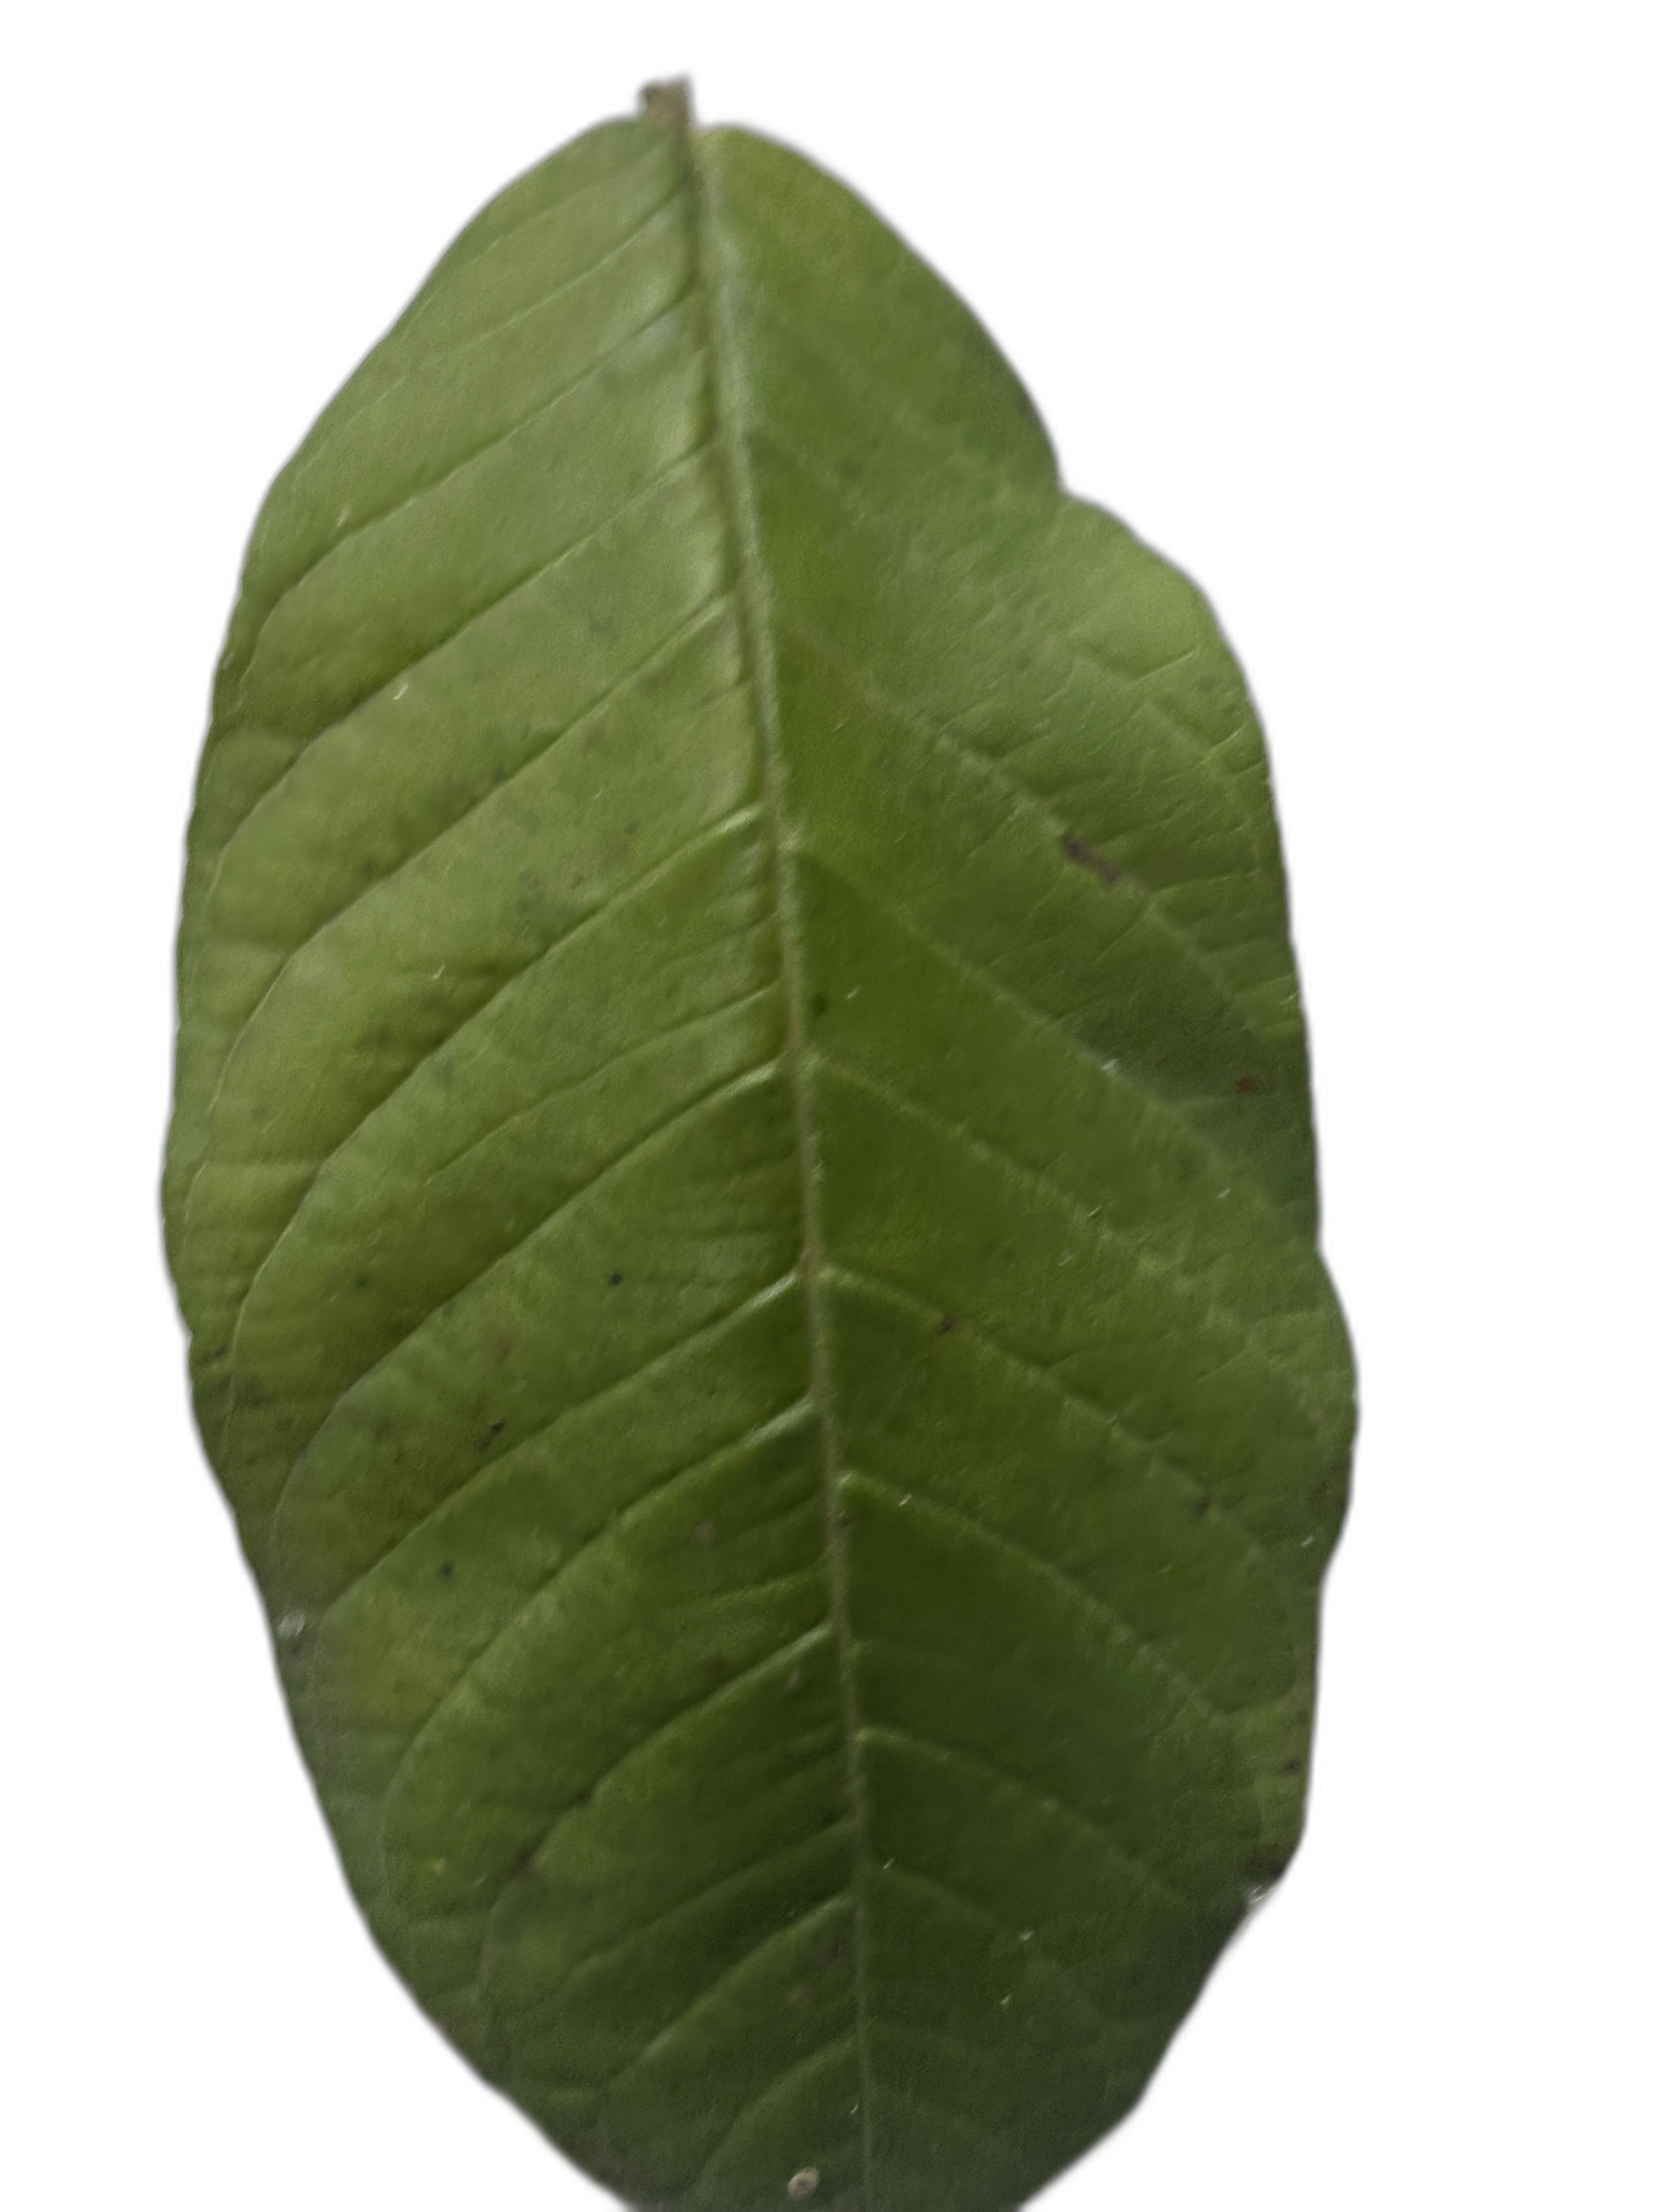
Plant part: leaf
Disease: Healthy